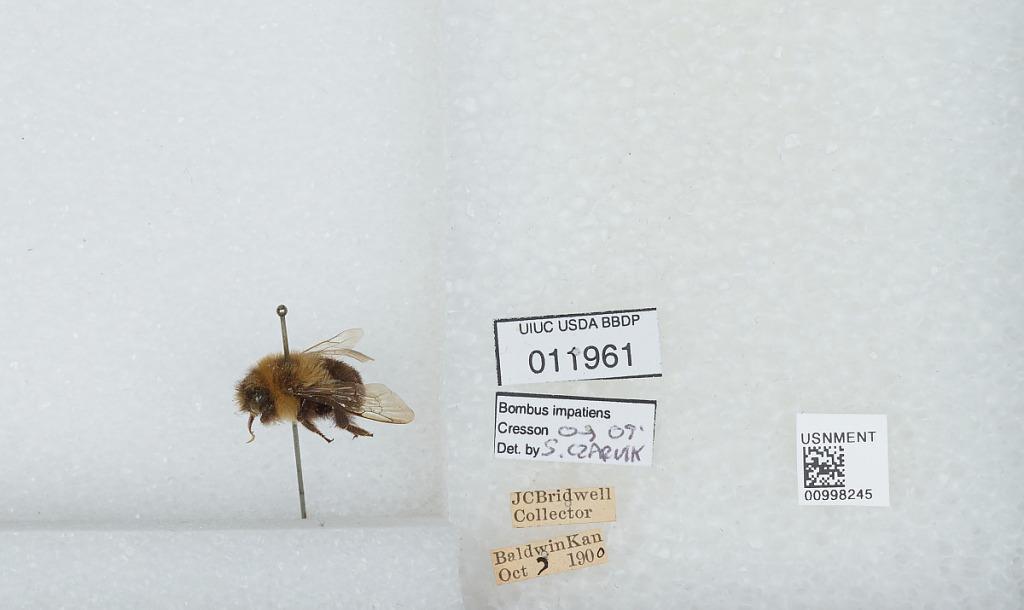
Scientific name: Bombus (Pyrobombus) impatiens Cresson
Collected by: J. Bridwell
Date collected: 1900-10-7
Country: United States
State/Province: Kansas
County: Douglas
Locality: Baldwin
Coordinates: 38.7775, -95.1875
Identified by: Czarnik, S.